Leucopholiota decorosa

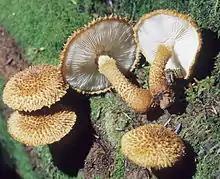
The gills of the mushroom are closely spaced and white.

The caps of "L. decorosa", initially conic or hemispherical in shape, later expand to become convex or flattened in maturity. The caps are typically between in diameter, with surfaces covered with many small curved brown scales. The edge of the cap is typically curved inwards and may have coarse brown fibers attached. The cap is cinnamon brown, darker in the center. The gills are spaced together closely; they have a narrow ("adnexed") attachment to the stem, and their edges are "finely scalloped". The stem is tall by thick, and like the cap, is covered with scales from the bottom to the level of the annular zone; above this point the stipe is smooth. The partial veil is made up of brown fibers "that flare upward as an annulus." It is roughly the same thickness throughout the length of the stem, or may be slightly thinner near the top. The flesh is white and thick, and has a firm texture; its odor is indistinct, and the taste either mild or bitter. The spore deposit is white.